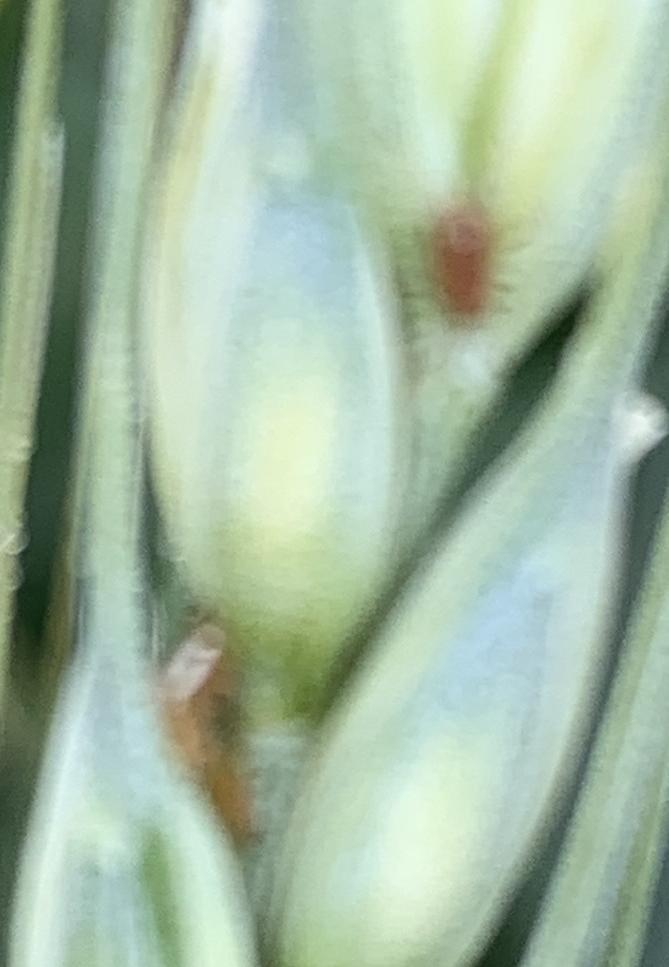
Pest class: english_grain_aphid